Kashkaval

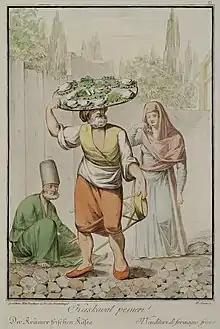
"Kaşkaval" seller in Istanbul in a 19th-century drawing

"Kaşkaval" (Ottoman: "penir-i kaskaval") was a type of cheese consumed in Ottoman feasts. Evliya Çelebi's "Seyahatnâme" mentions that there at his time (17th century) in Istanbul 400 artisans produced different types of cheese: among them, cut cheese, teleme cheese and "kaşkaval". In the same book is also mentioned that "kaşkaval" cheese was produced in Çatalca.